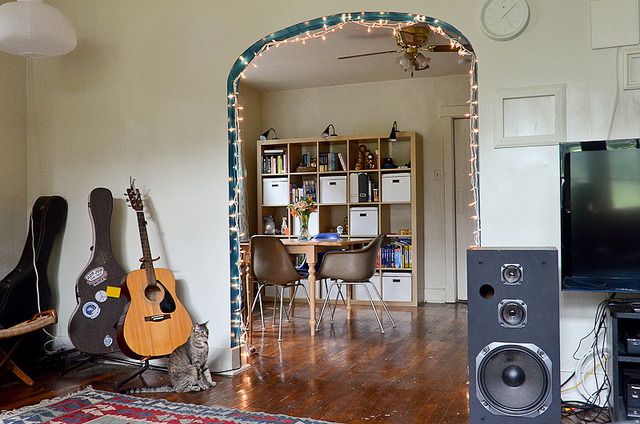
user: Given an image and a question. Answer the question in a short answer. Question: What musical instrument is on the left? Short Answer:
assistant: guitar